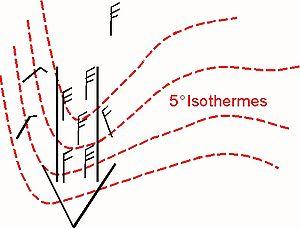
Plusieurs techniques diagnostiques de prévision météorologique ont été développées au cours des siècles et en particulier au cours du XXᵉ siècle, avant le développement des ordinateurs. On parle parfois de "règles du pouce".